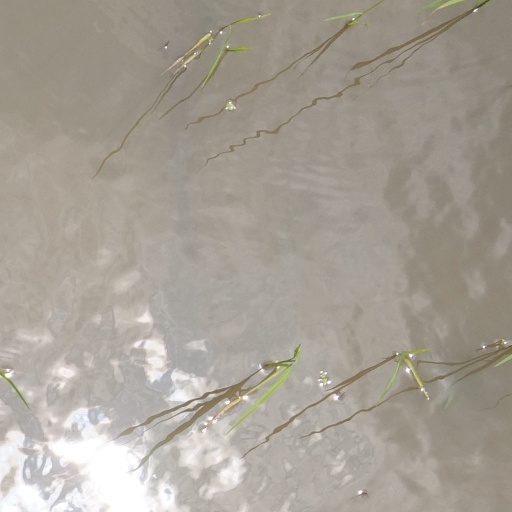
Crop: rice